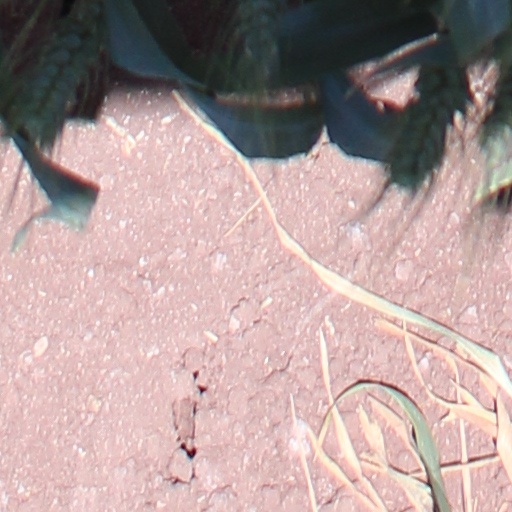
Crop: wheat